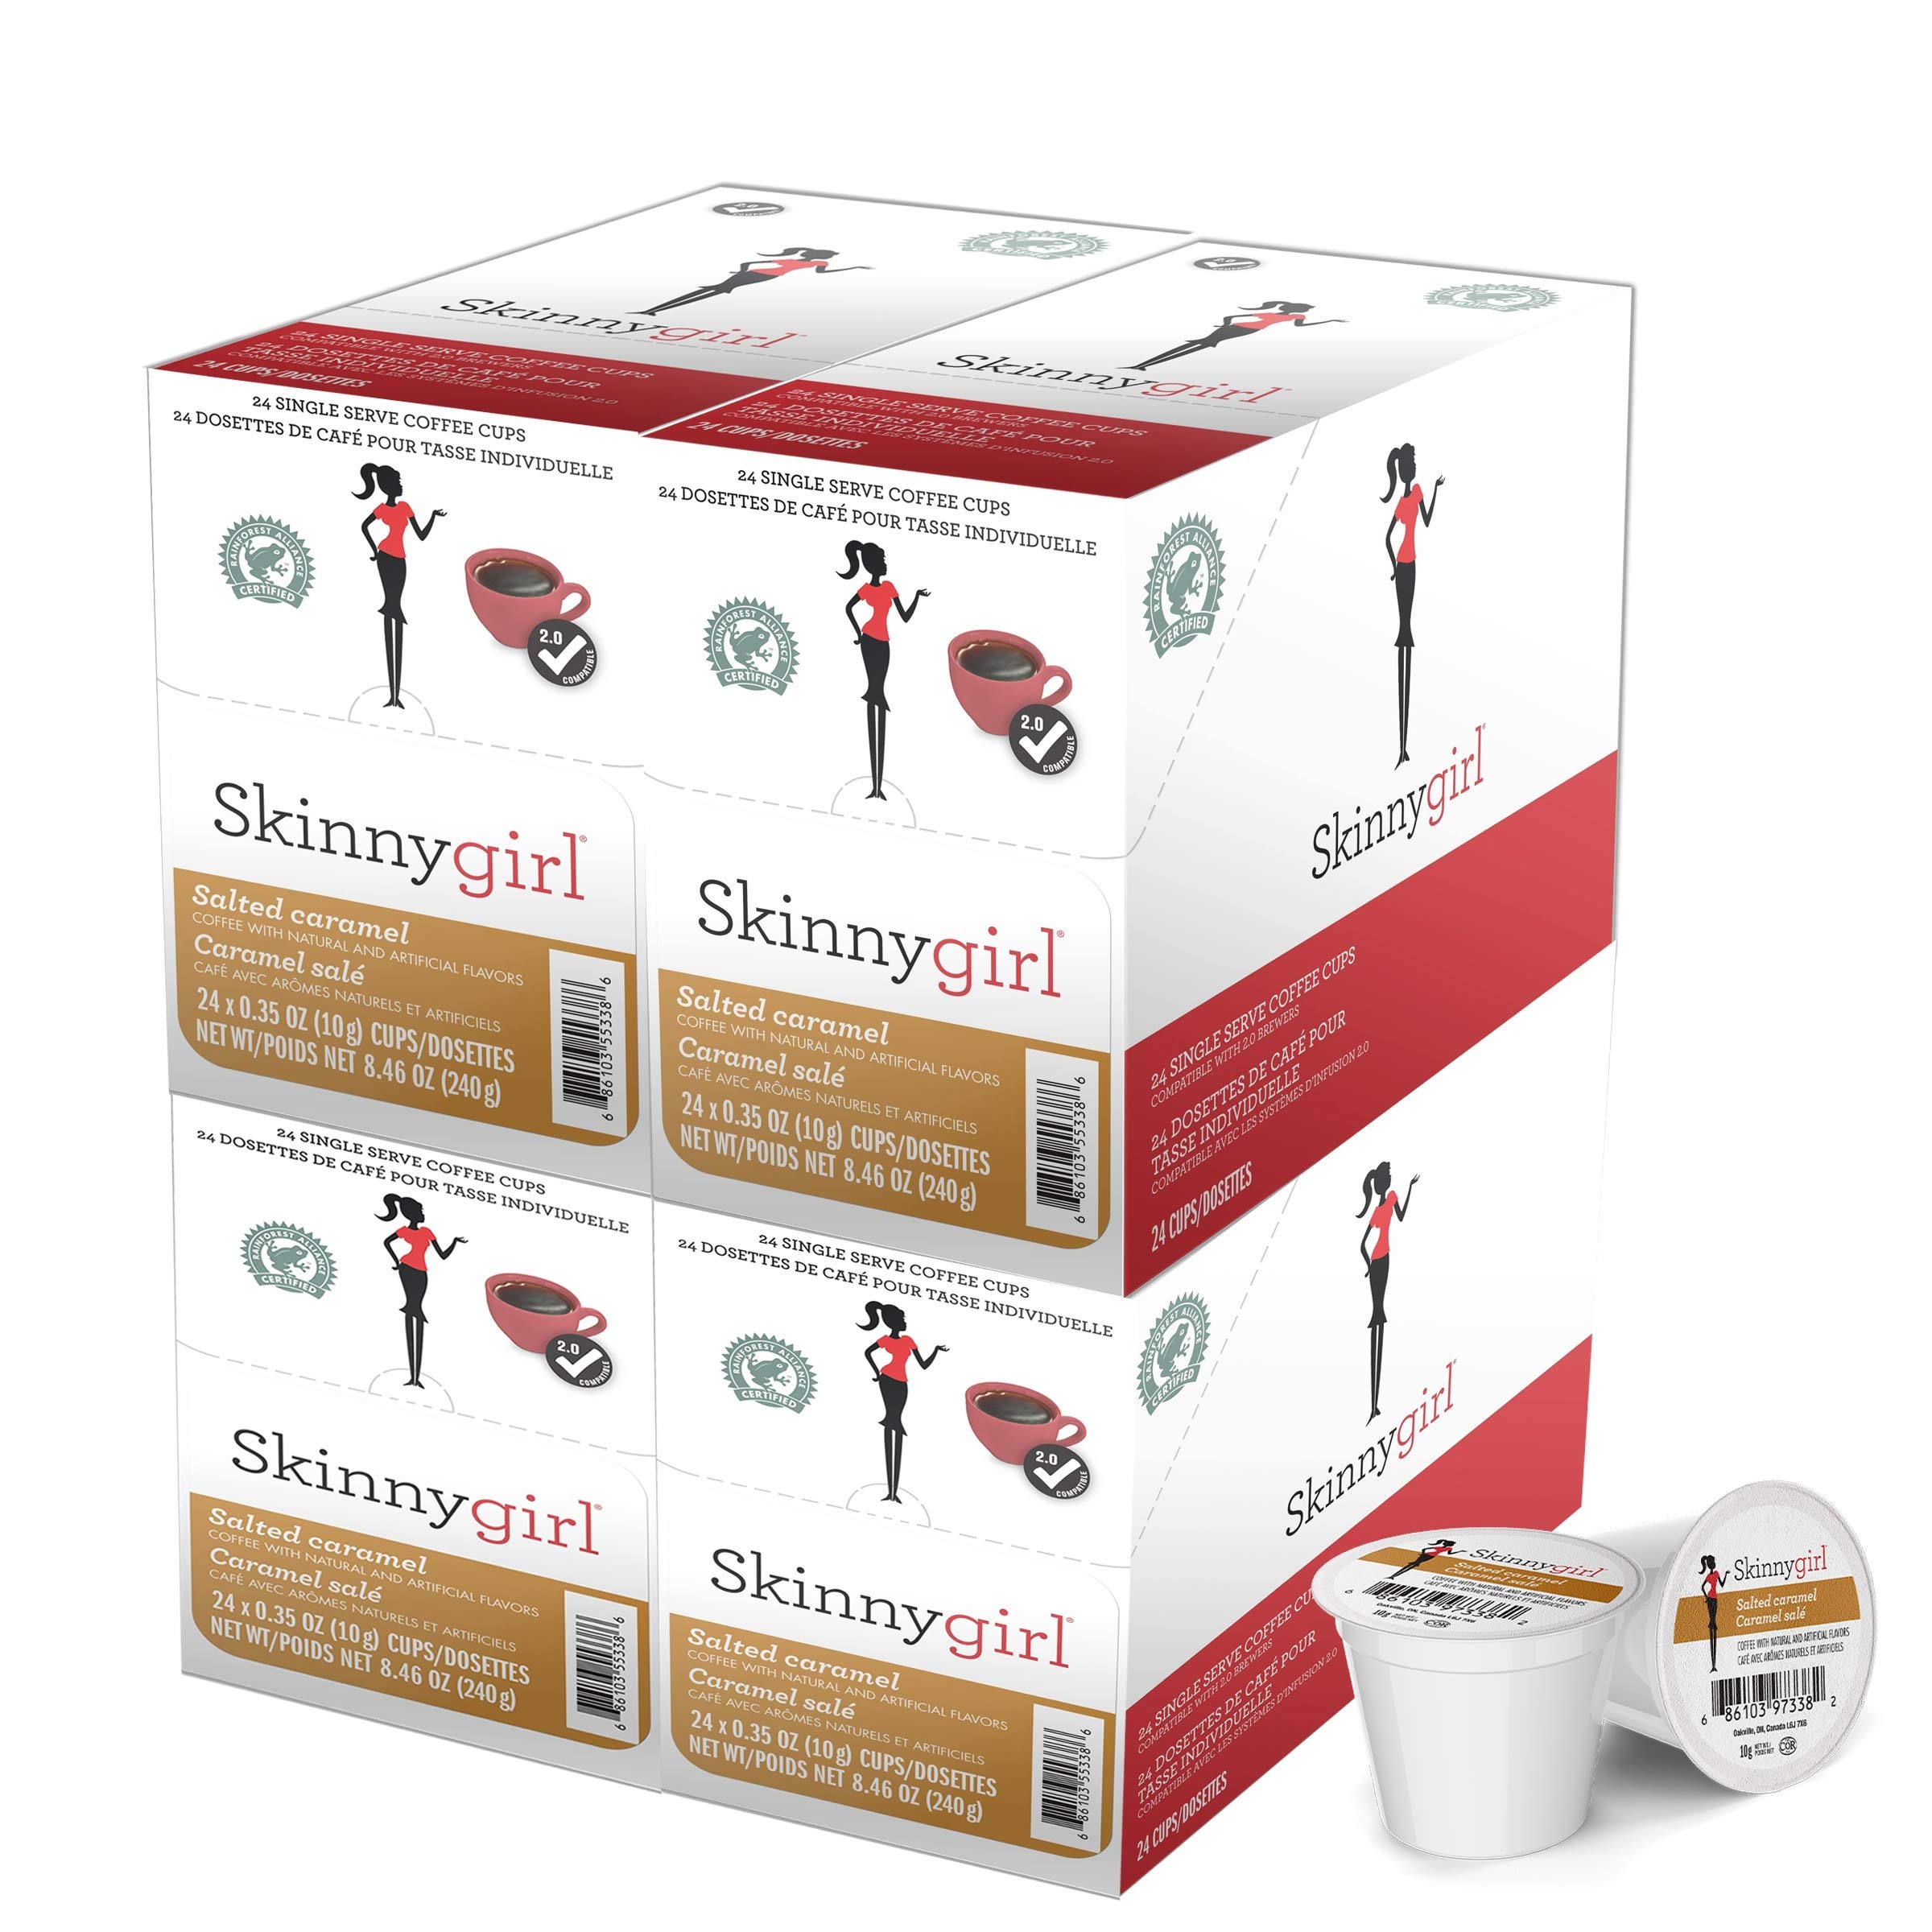
Item Name: Skinnygirl Flavored Coffee Pods, Salted Caramel Coffee, Single Serve Coffee for Keurig K Cups Machines, Hot or Iced Coffee, Medium Roast Coffee in Recyclable Pods, 96 Count
Bullet Point 1: FLAVORED COFFEE PODS: It's a little salty, a little sweet and completely delicious! Skinnygirl's caramel coffee allows you to indulge in your favorite flavors without any of the guilt.
Bullet Point 2: 100% ARABICA COFFEE: Our coffee caramel blend is made with 100% Arabica coffee beans. You'll taste the difference with each sip of our carmel coffee pods. Add some sweet cream & ice to our coffee pods caramel selection for an out of this world iced coffee
Bullet Point 3: DRINK WITH CONFIDENCE: Skinnygirl's compatible-with- keurig caramel coffee contains no artificial sweeteners. Do right by your body and Indulge in our keto friendly & sugar free coffee
Bullet Point 4: RAINFOREST ALLIANCE CERTIFIED: We source our salted caramel coffee pods exclusively from farms which adhere to a high standard of environmental, social, and economic conduct. We believe that the mantra 'drink responsibly' applies to coffee as well
Bullet Point 5: COMPLETELY RELIABLE: Our kerigue coffee pods are compatible with any coffee machine that brews caramel k cups including the Keurig 2.0 brewer. Kcups is a registered trademark of Kurig. Not affiliated with Keurig & Green Mountain
Product Description: All Skinnygirl coffees are proudly grown on Rainforest Alliance Certifiedª farms that have been recognized for their social and environmental responsibility.
Value: 96.0
Unit: Count

Price: 20.99